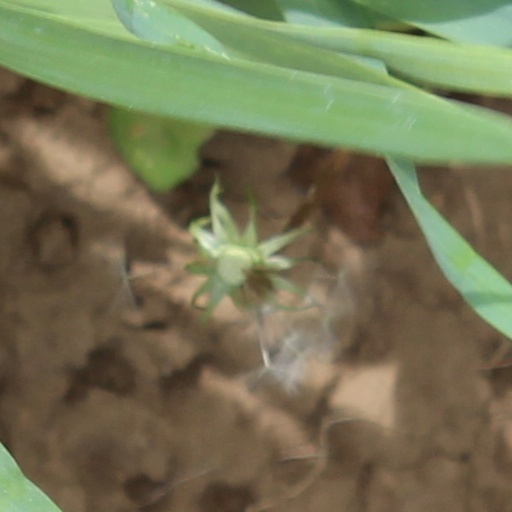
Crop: wheat